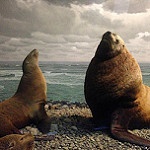
Scene: Outdoor